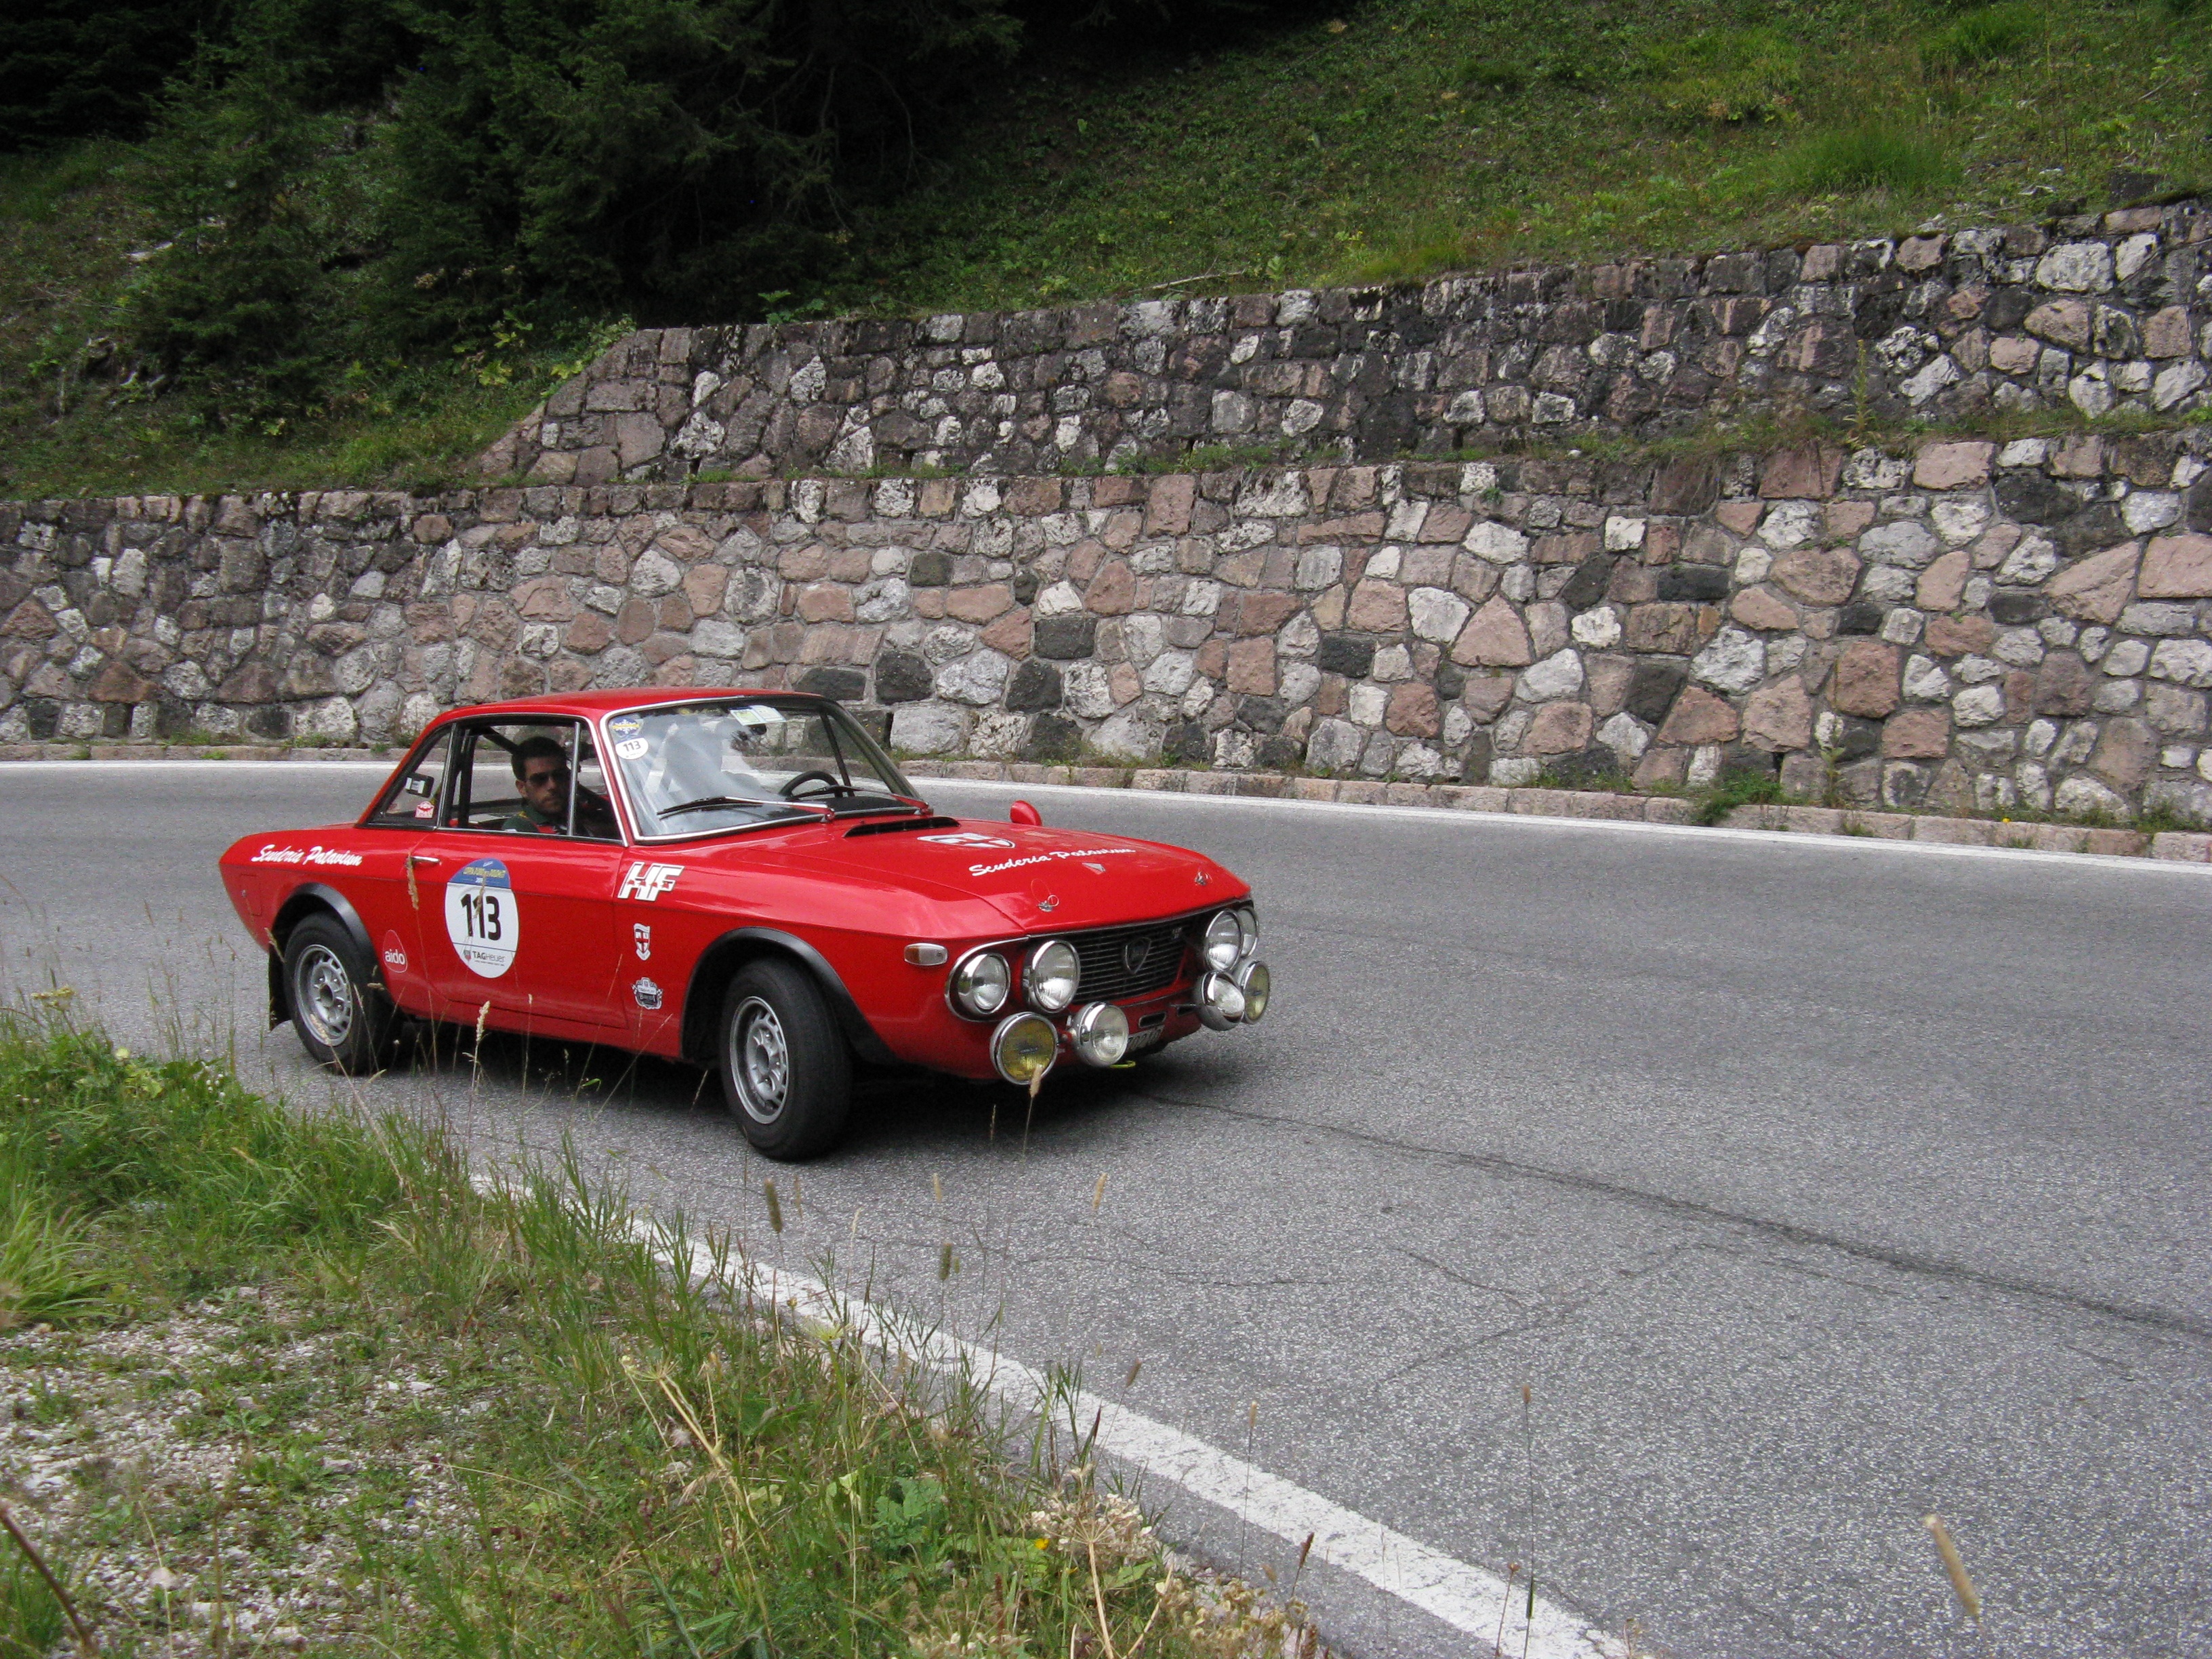
car, vehicle, sports car, vintage car, race car, supercar, convertible, antique car, land vehicle, italian style, auto racing, automobile make, luxury vehicle, executive car, rallying, golden cup of the dolomites